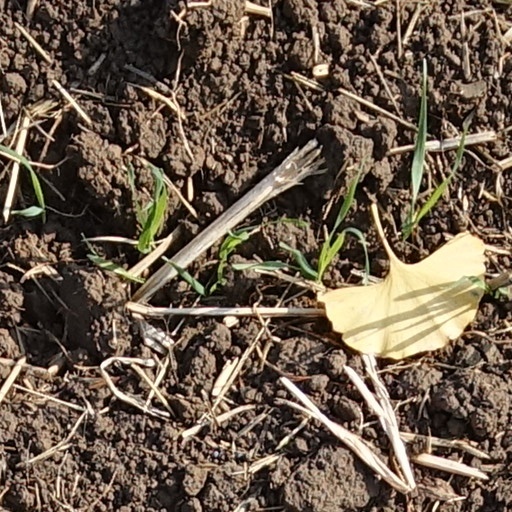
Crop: wheat